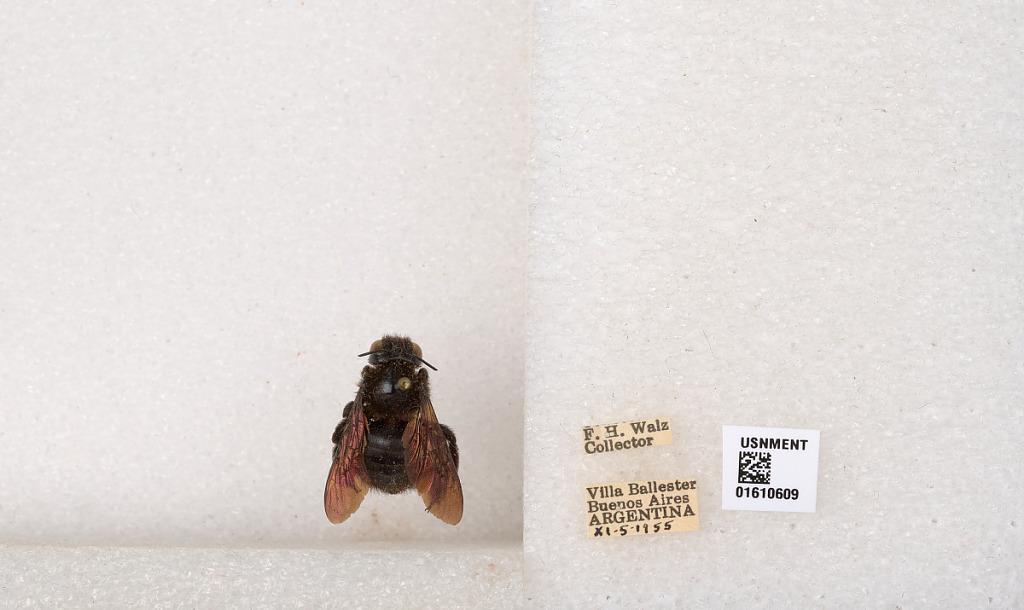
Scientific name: Xylocopa (Stenoxylocopa) artifex Smith
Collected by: F. Walz
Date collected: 1955-11-5
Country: Argentina
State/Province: Buenos Aires
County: Partido de General San Martin
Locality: Villa Ballester
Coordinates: -34.55, -58.5628